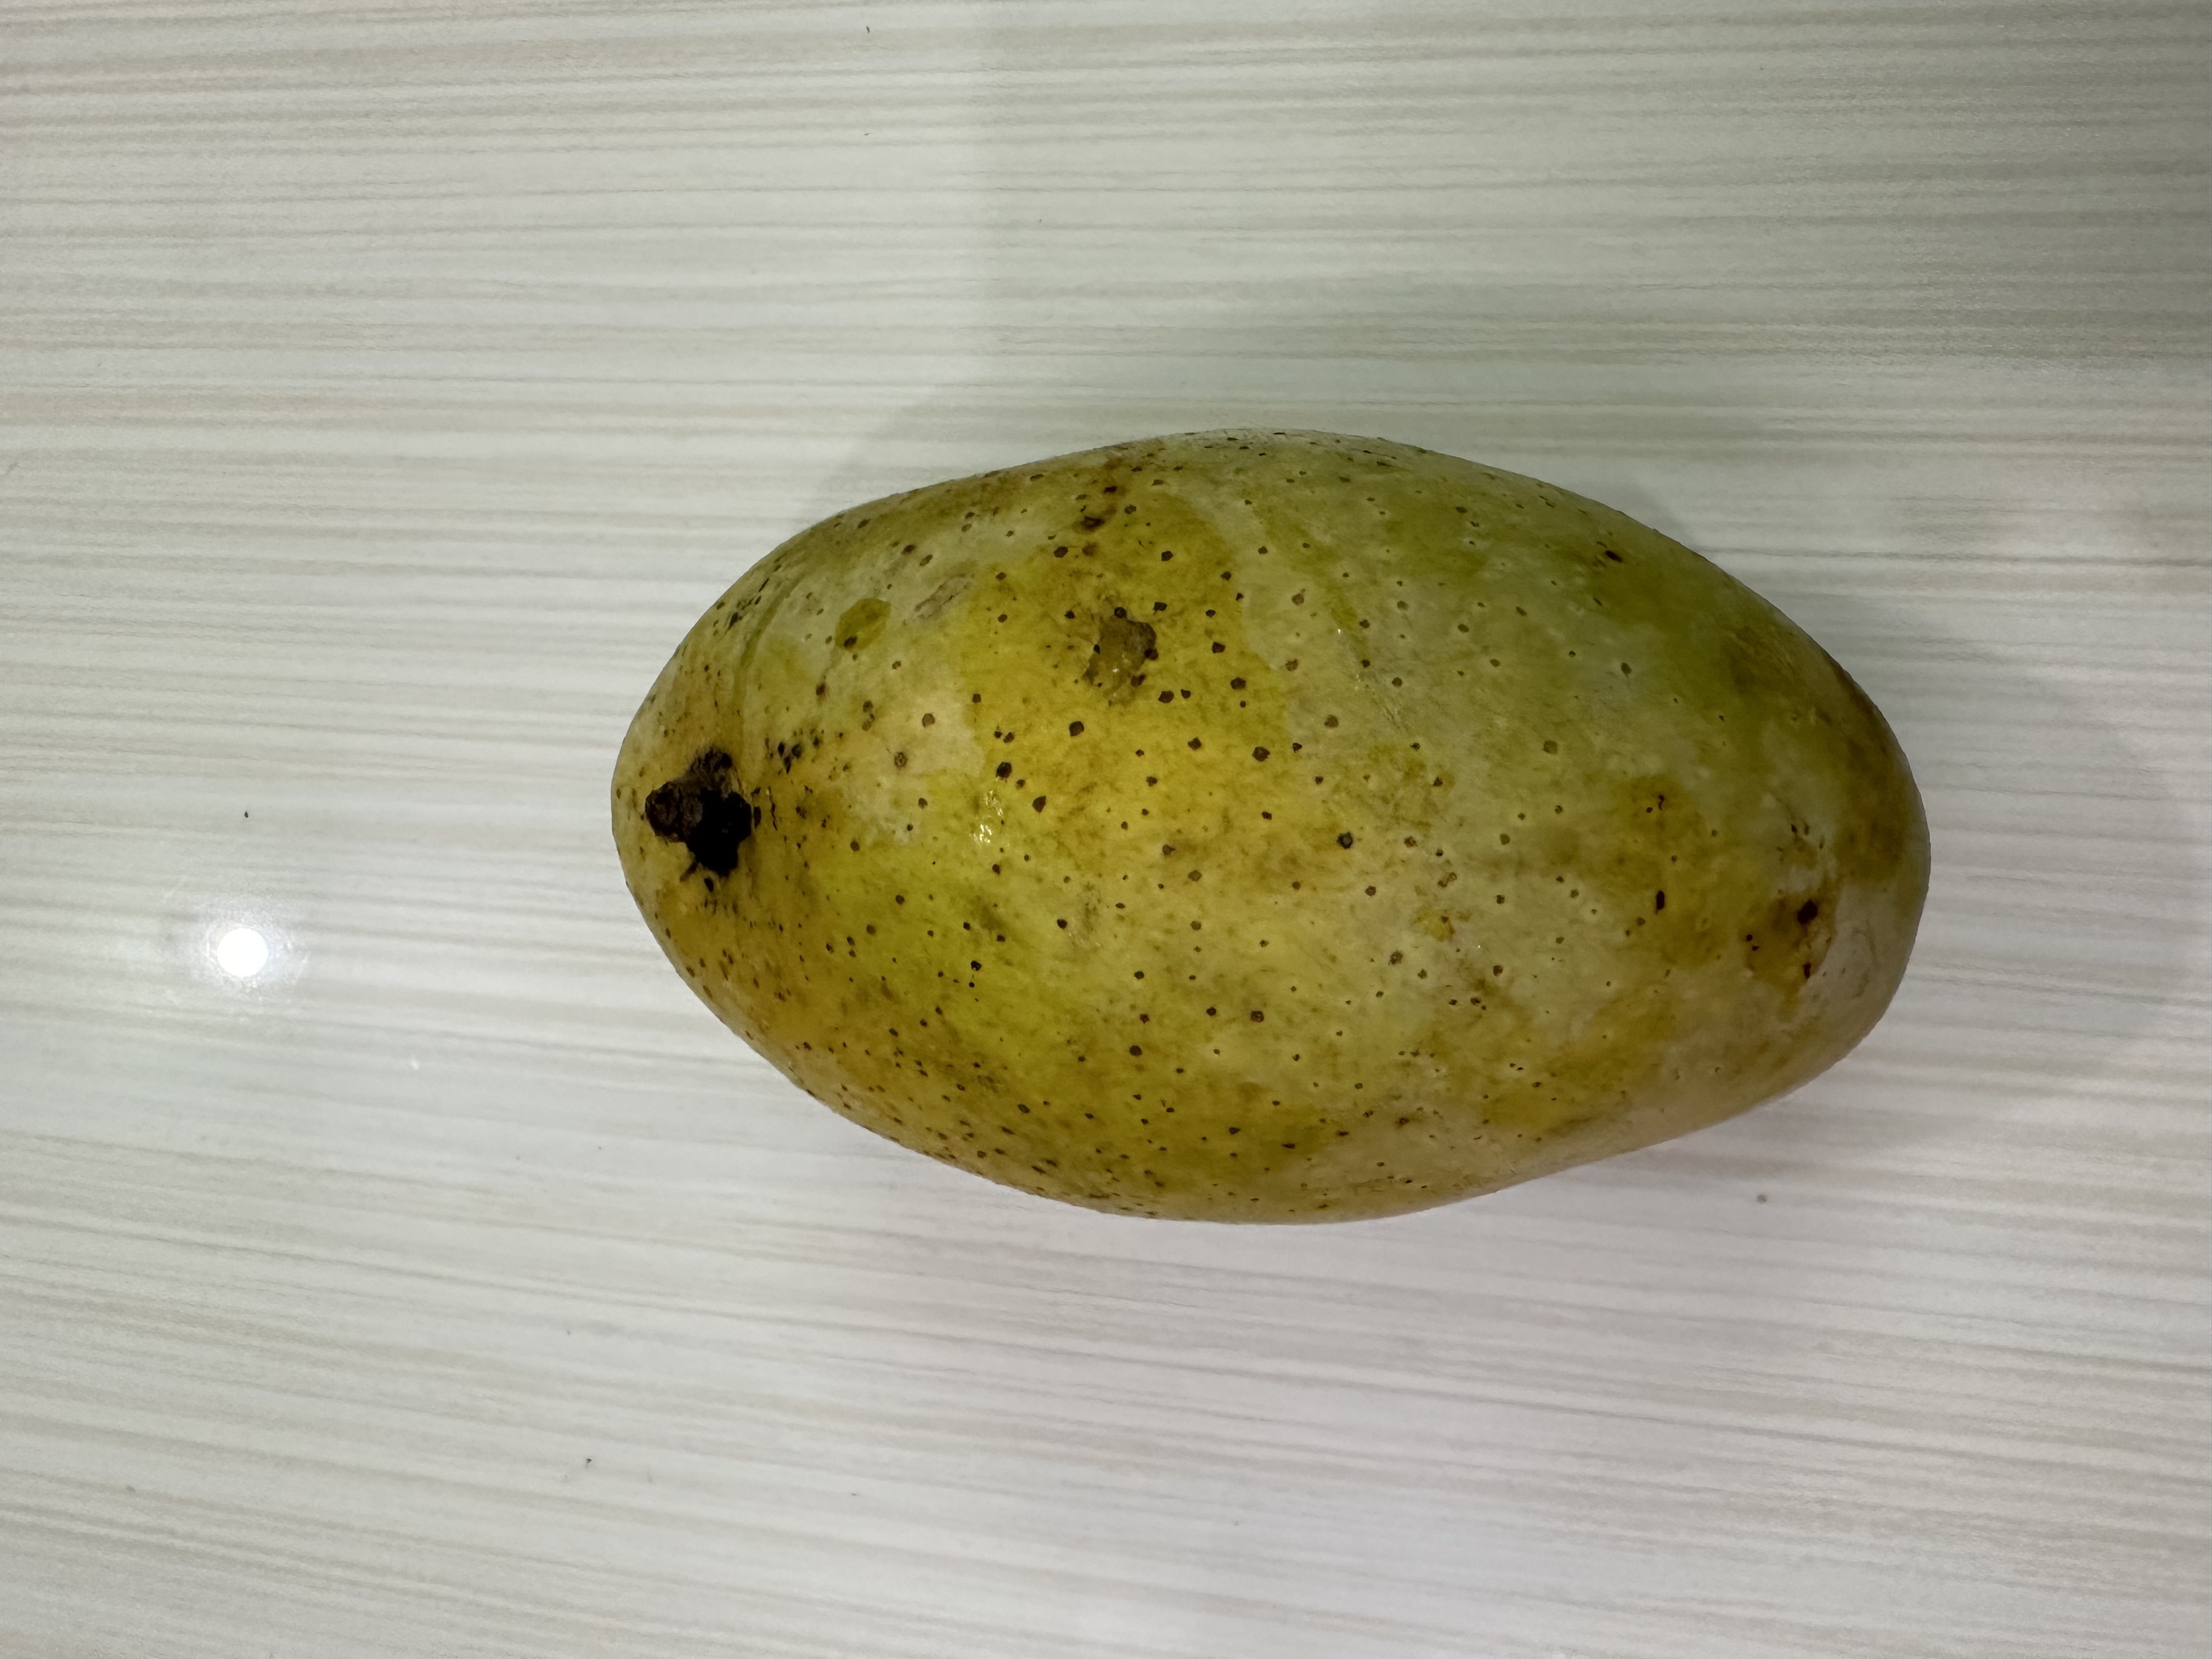
Mango variety: Fazlee